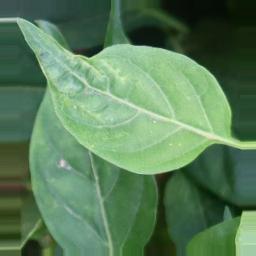
Label: healthy